Hiram B. Granbury

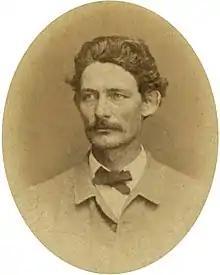
Hiram B. Granbury

Hiram Bronson Granbury (March 1, 1831 – November 30, 1864) was a lawyer and county judge in Texas before the American Civil War. He organized a volunteer company for the Confederate States Army after the outbreak of the Civil War and became its captain. He rose to the grade of brigadier general in the Confederate army. Granbury was one of the six Confederate generals killed at the Battle of Franklin on November 30, 1864.